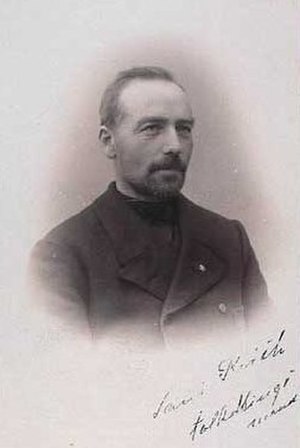
Laurs Kvist
Laurs Kvist